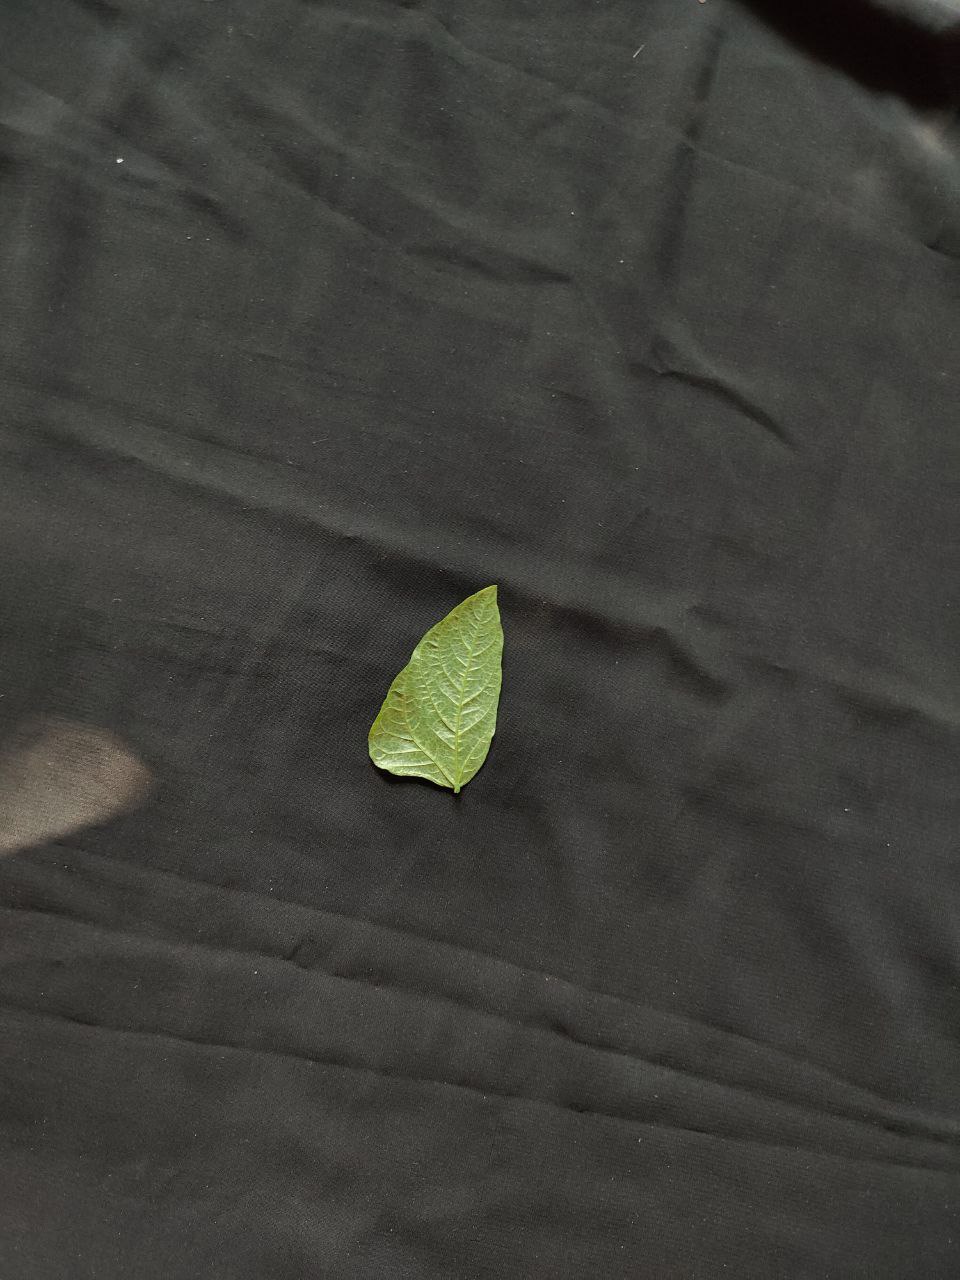
Crop: cowpea
Leaf condition: Mosaic Virus